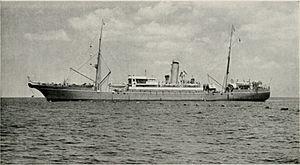
Le NCSM Chedabucto est un dragueur de mines de la Classe Bangor lancé pour la Royal Canadian Navy et qui a servi pendant la Seconde Guerre mondiale.